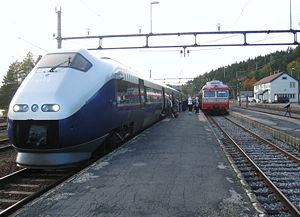
Nelaug Station
Nelaug Station, tog på Sørlandsbanen til venstre og Arendalsbanen til højre.
Nelaug Station er en jernbanestation, der ligger ved indsøen Nelaug i Åmli kommune i Aust-Agder fylke i Norge. Stationen er et knudepunkt mellem Arendalsbanen til Arendal og Sørlandsbanen mod øst til Oslo S og mod vest til Kristiansand og videre til Stavanger.